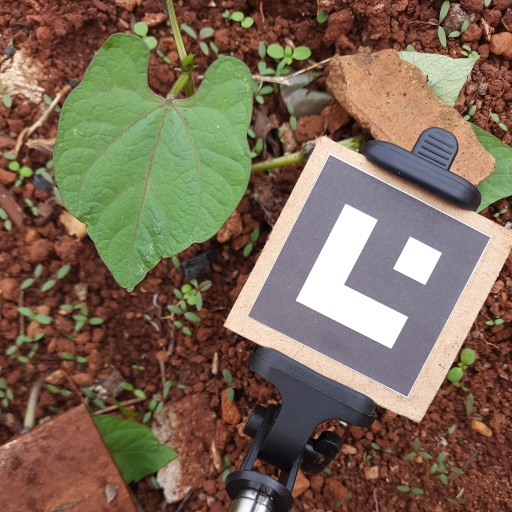
Observations: flat surface, eating holes in the edge, under shade